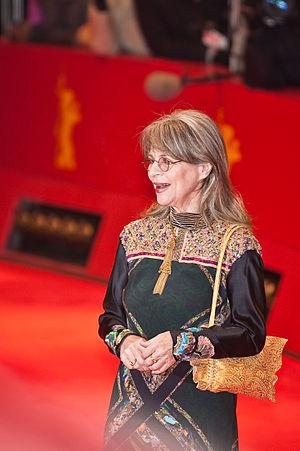
Cornelia Froboess est une chanteuse de schlager devenue une actrice allemande.